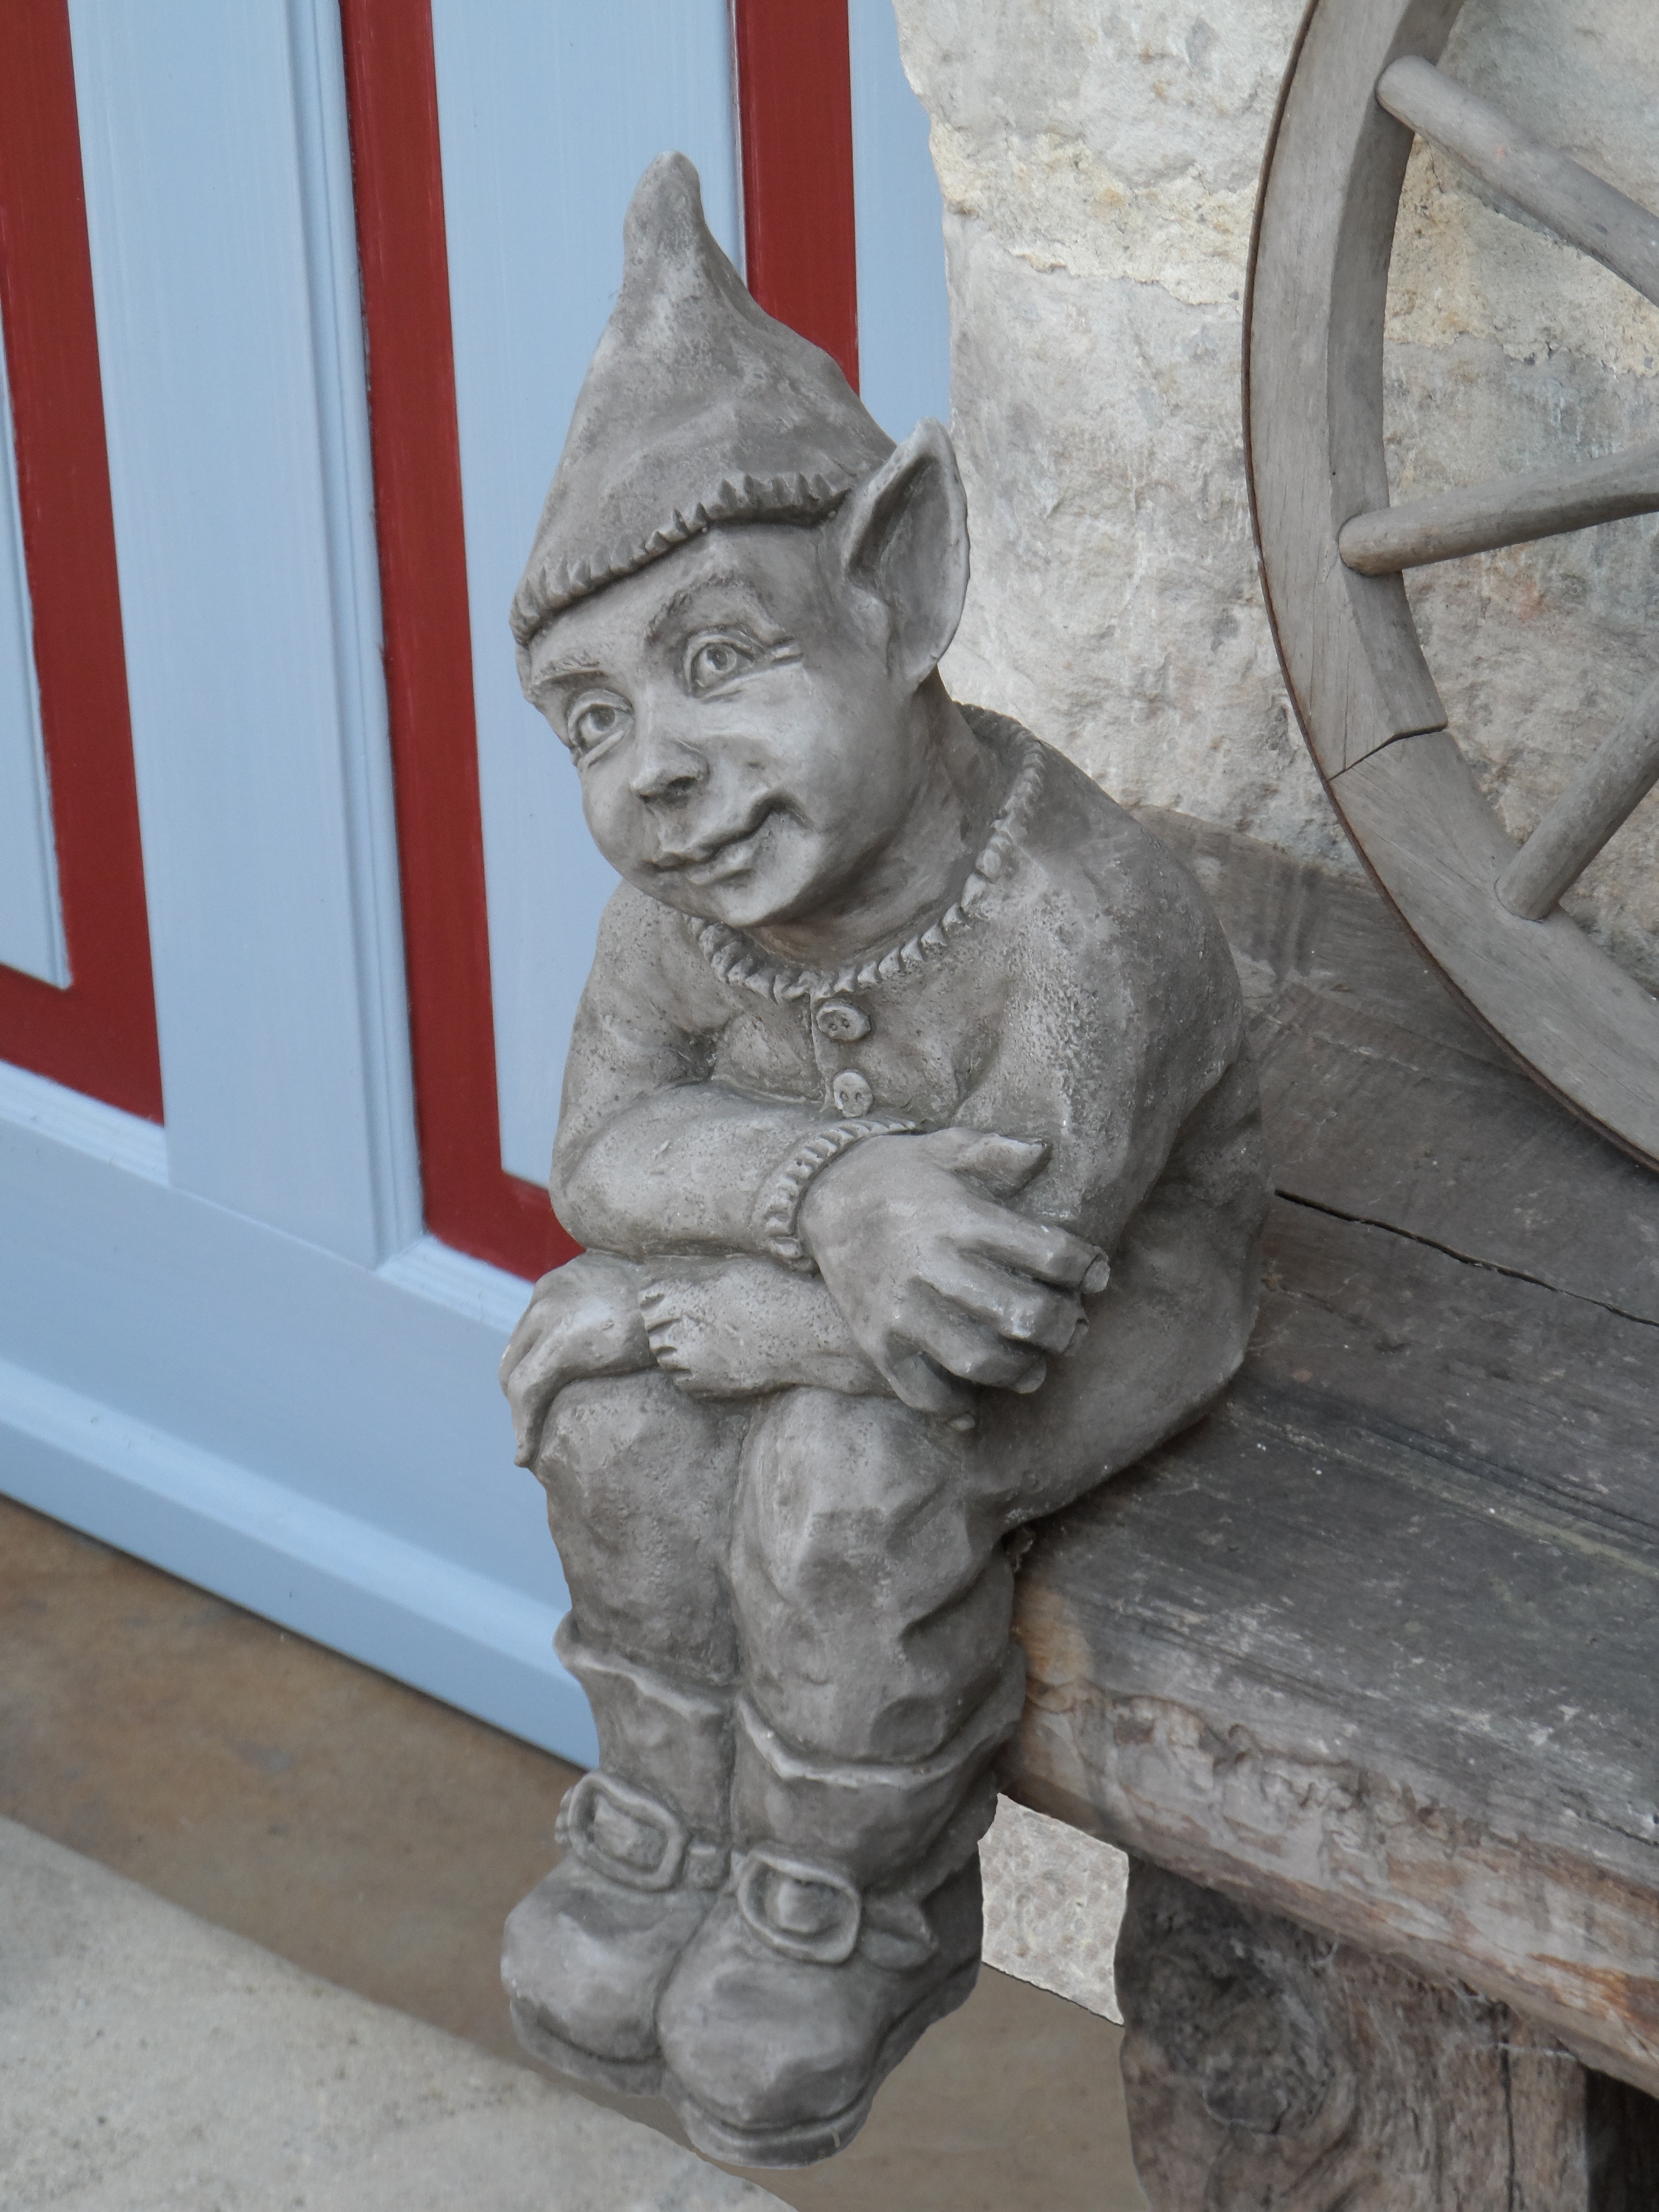
dwarf, sculpture, garden, fabric, imp, kobold, fantasy figure, fairy tales, fairy tale, sage, legend, mythical creatures, horticulture, plastic, figure, art object, object, rock carving, stone, art, outside art, artwork, creative, artistically, rest, relaxed, knowing, friendly, dreaming, sit, look